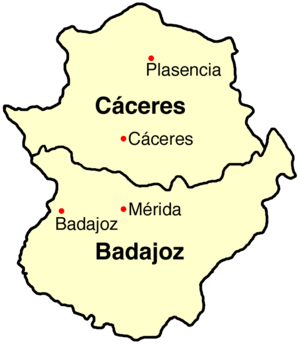
Extremadura
Kort over Extremadura
Extremadura er en autonom region i den vestlige del af Spanien. Den består af to provinser, Cáceres i nord og Badajoz i syd. Hovedstaden er Mérida, som ligger i Badajoz. Badajoz og Cáceres er henholdsvis Spaniens største og næststørste provins.